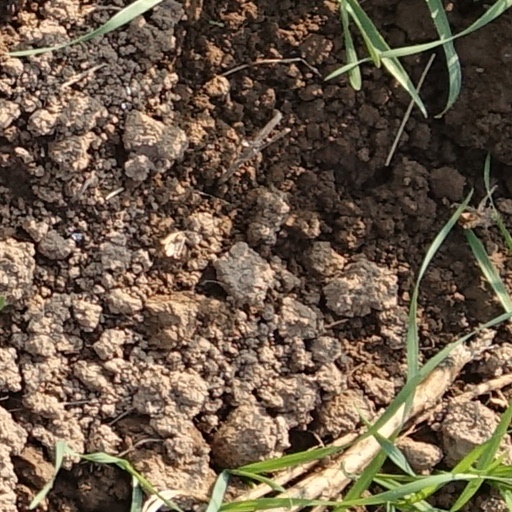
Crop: wheat